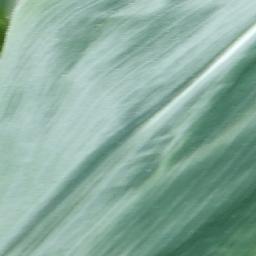
Label: Corn___healthy